Regina Dourado

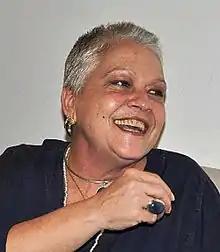

Regina Dourado (August 22, 1952 – October 27, 2012) was a Brazilian film and television actress.